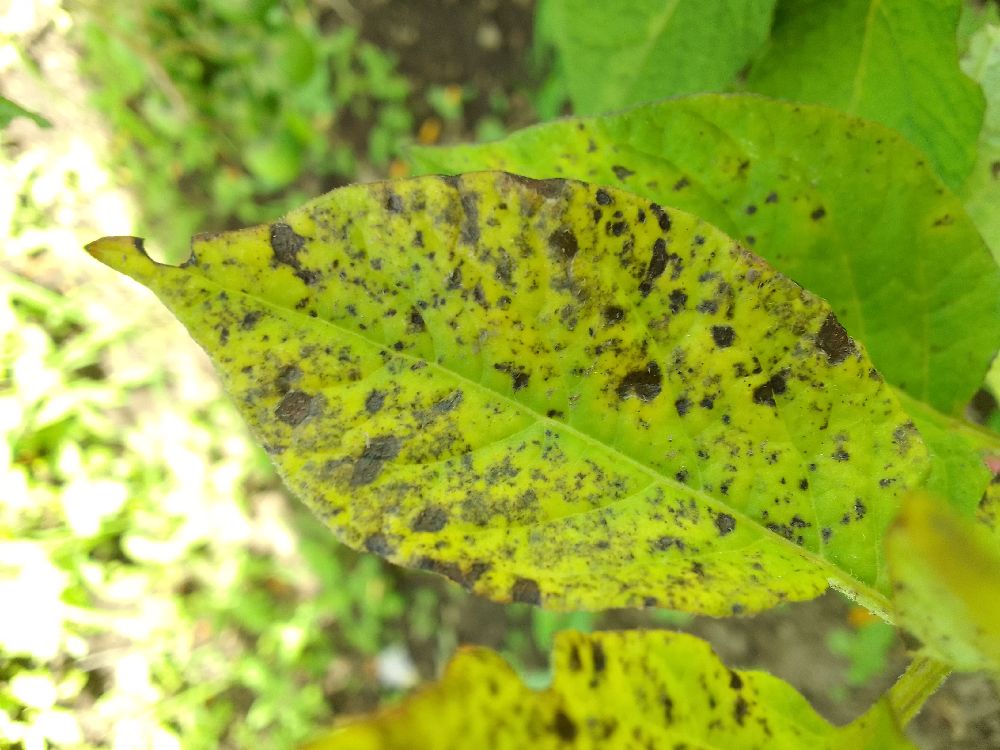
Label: Early blight